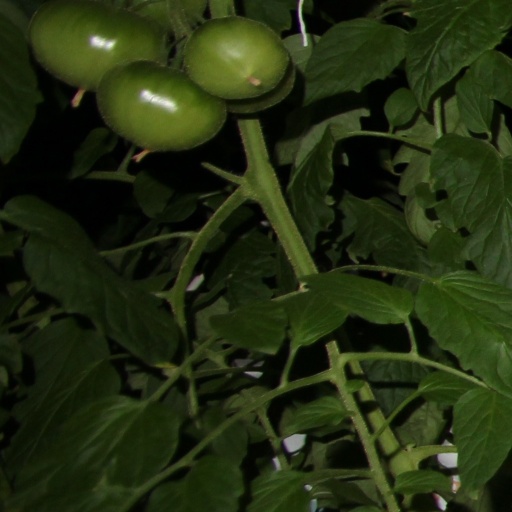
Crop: tomato